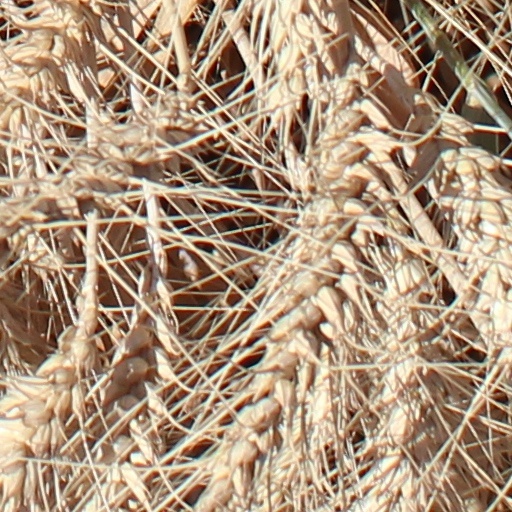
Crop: wheat